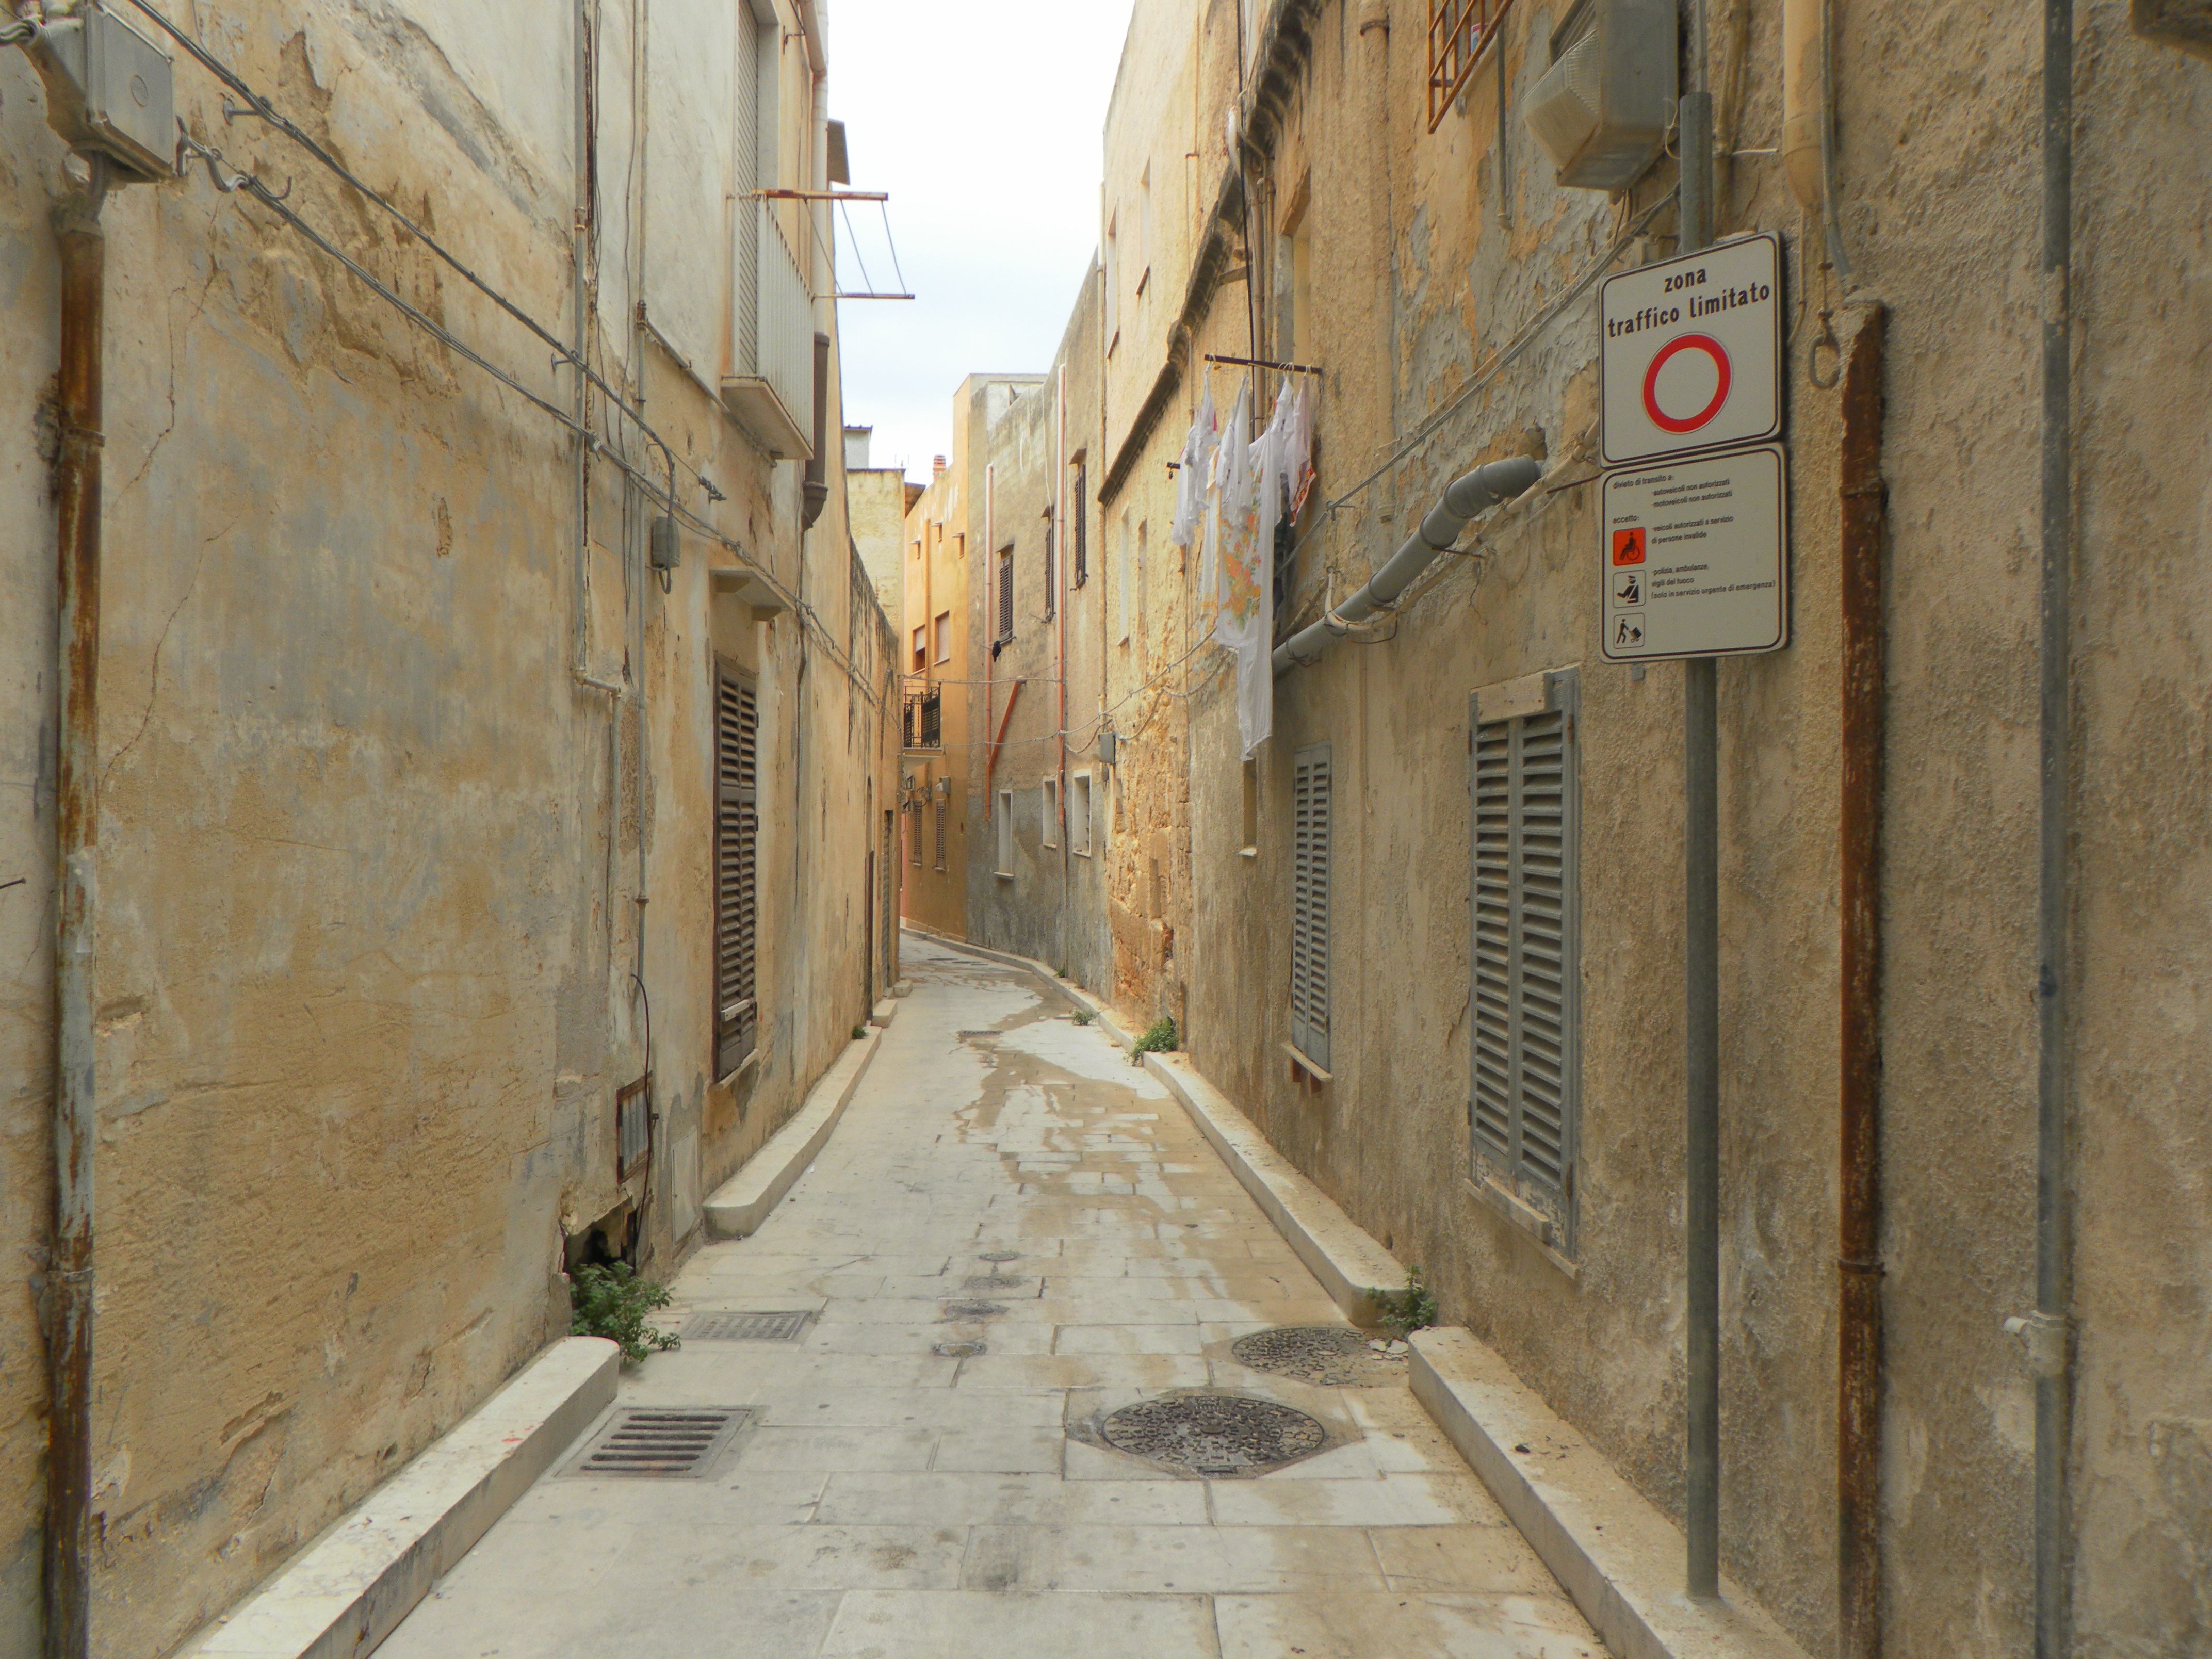
road, street, town, alley, wall, village, lane, infrastructure, kamienica, sicily, palermo, neighbourhood, road surface, urban area, ancient history, human settlement, nonbuilding structure